Xiongguanlong

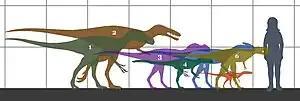
A size comparison of several small tyrannosauroids, "Xiongguanlong" is labeled (2)

In their description of "Xiongguanlong" in 2009, Li and colleagues published a phylogenetic analysis of Tyrannosauroidea. They recovered "Xiongguanlong" as a member of this group based on the following synapomorphies: a vertical ridge on the midline of the ilium, a notch on the dorsal edge of the ilium, fused nasal bones, and premaxillary teeth much smaller than the maxillary teeth.